Vanessa Marquez

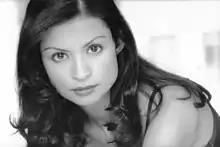

Vanessa Rosalia Marquez (December 21, 1968 – August 30, 2018) was an American actress. She was primarily known for her recurring role in the first three seasons of "ER" as nurse Wendy Goldman, as well as her role as Ana Delgado in the 1988 biographical drama film "Stand and Deliver".